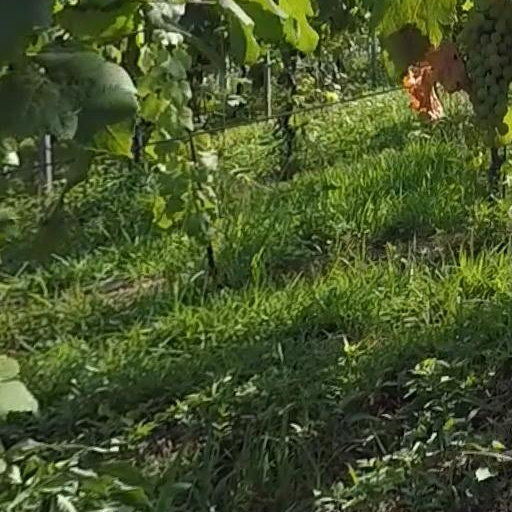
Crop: grape